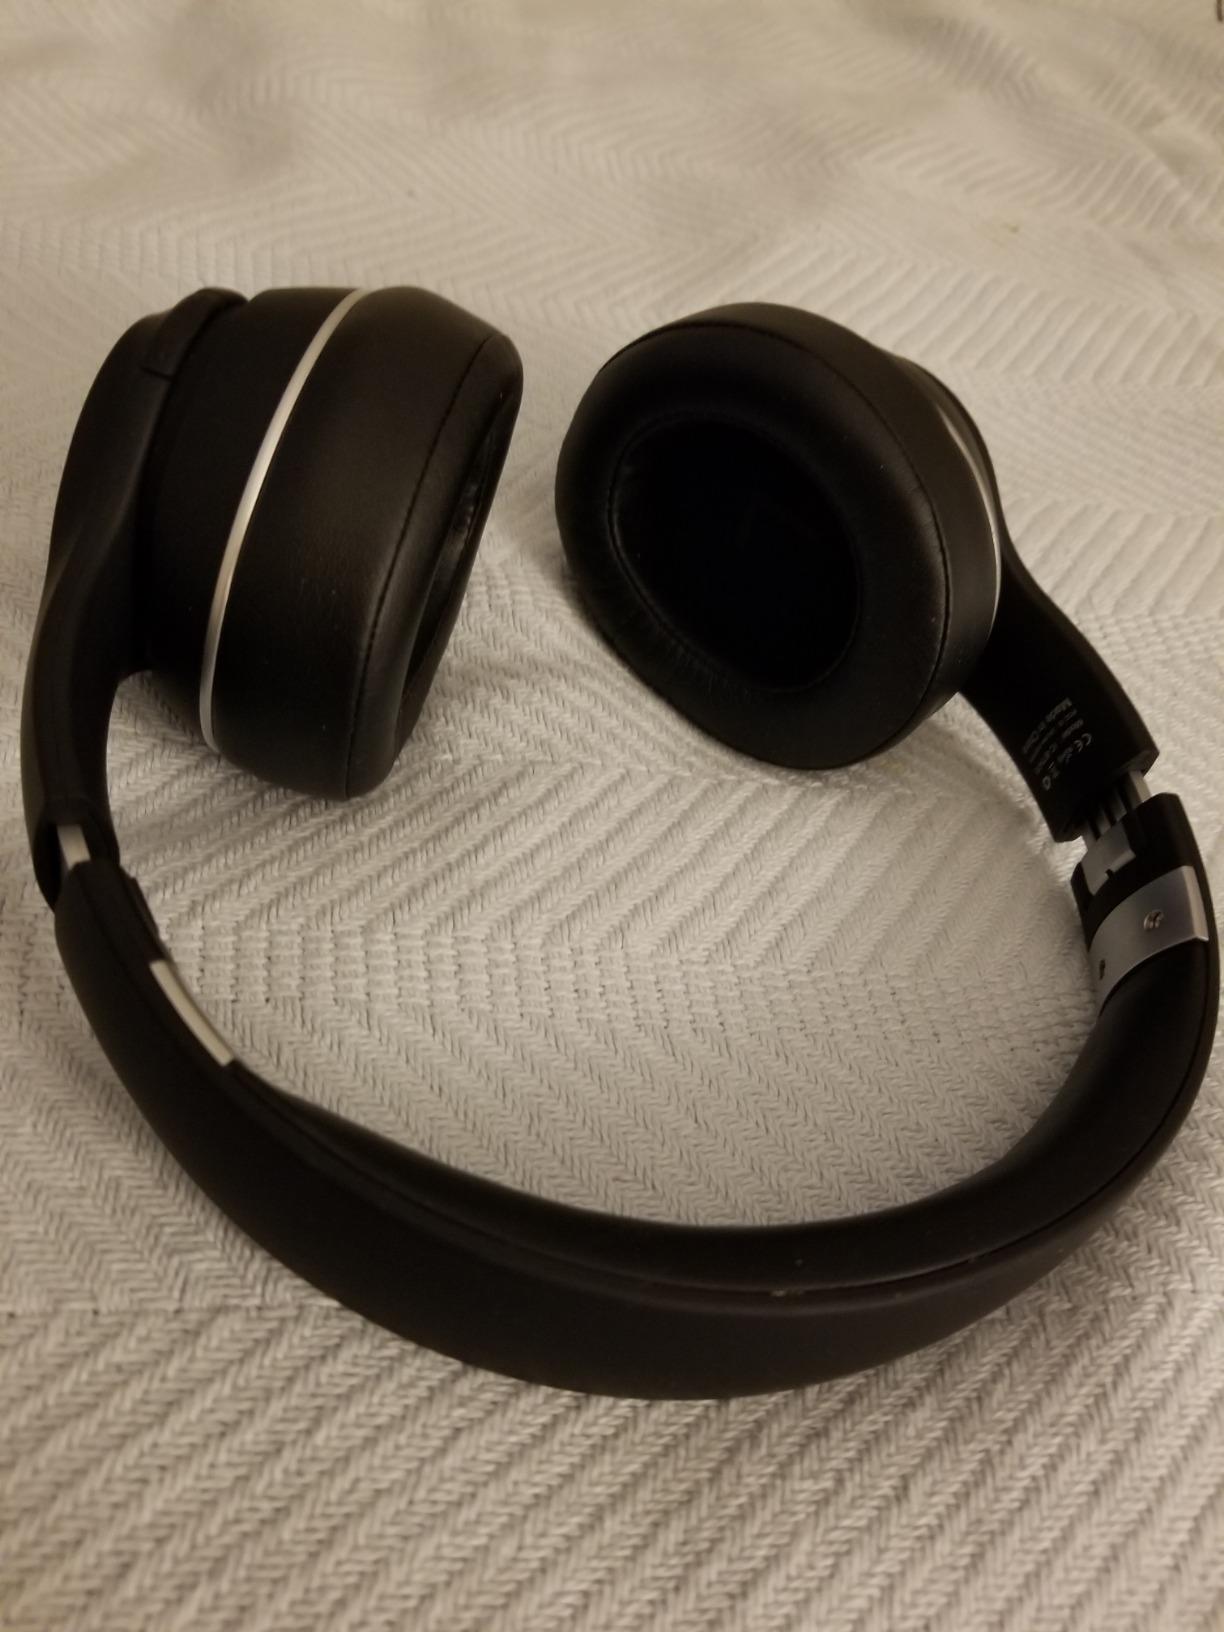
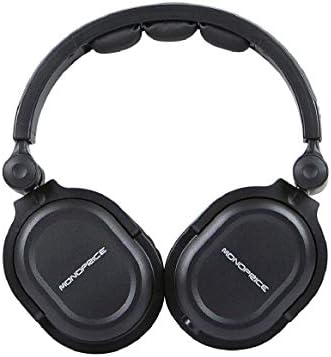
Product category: headphones
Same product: no